Sky position (RA, Dec in degrees): 130.021, 25.453
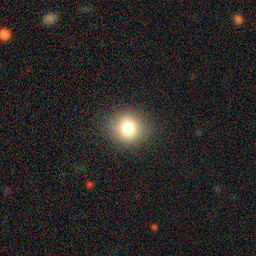
Galaxy morphology: Round Smooth Galaxies